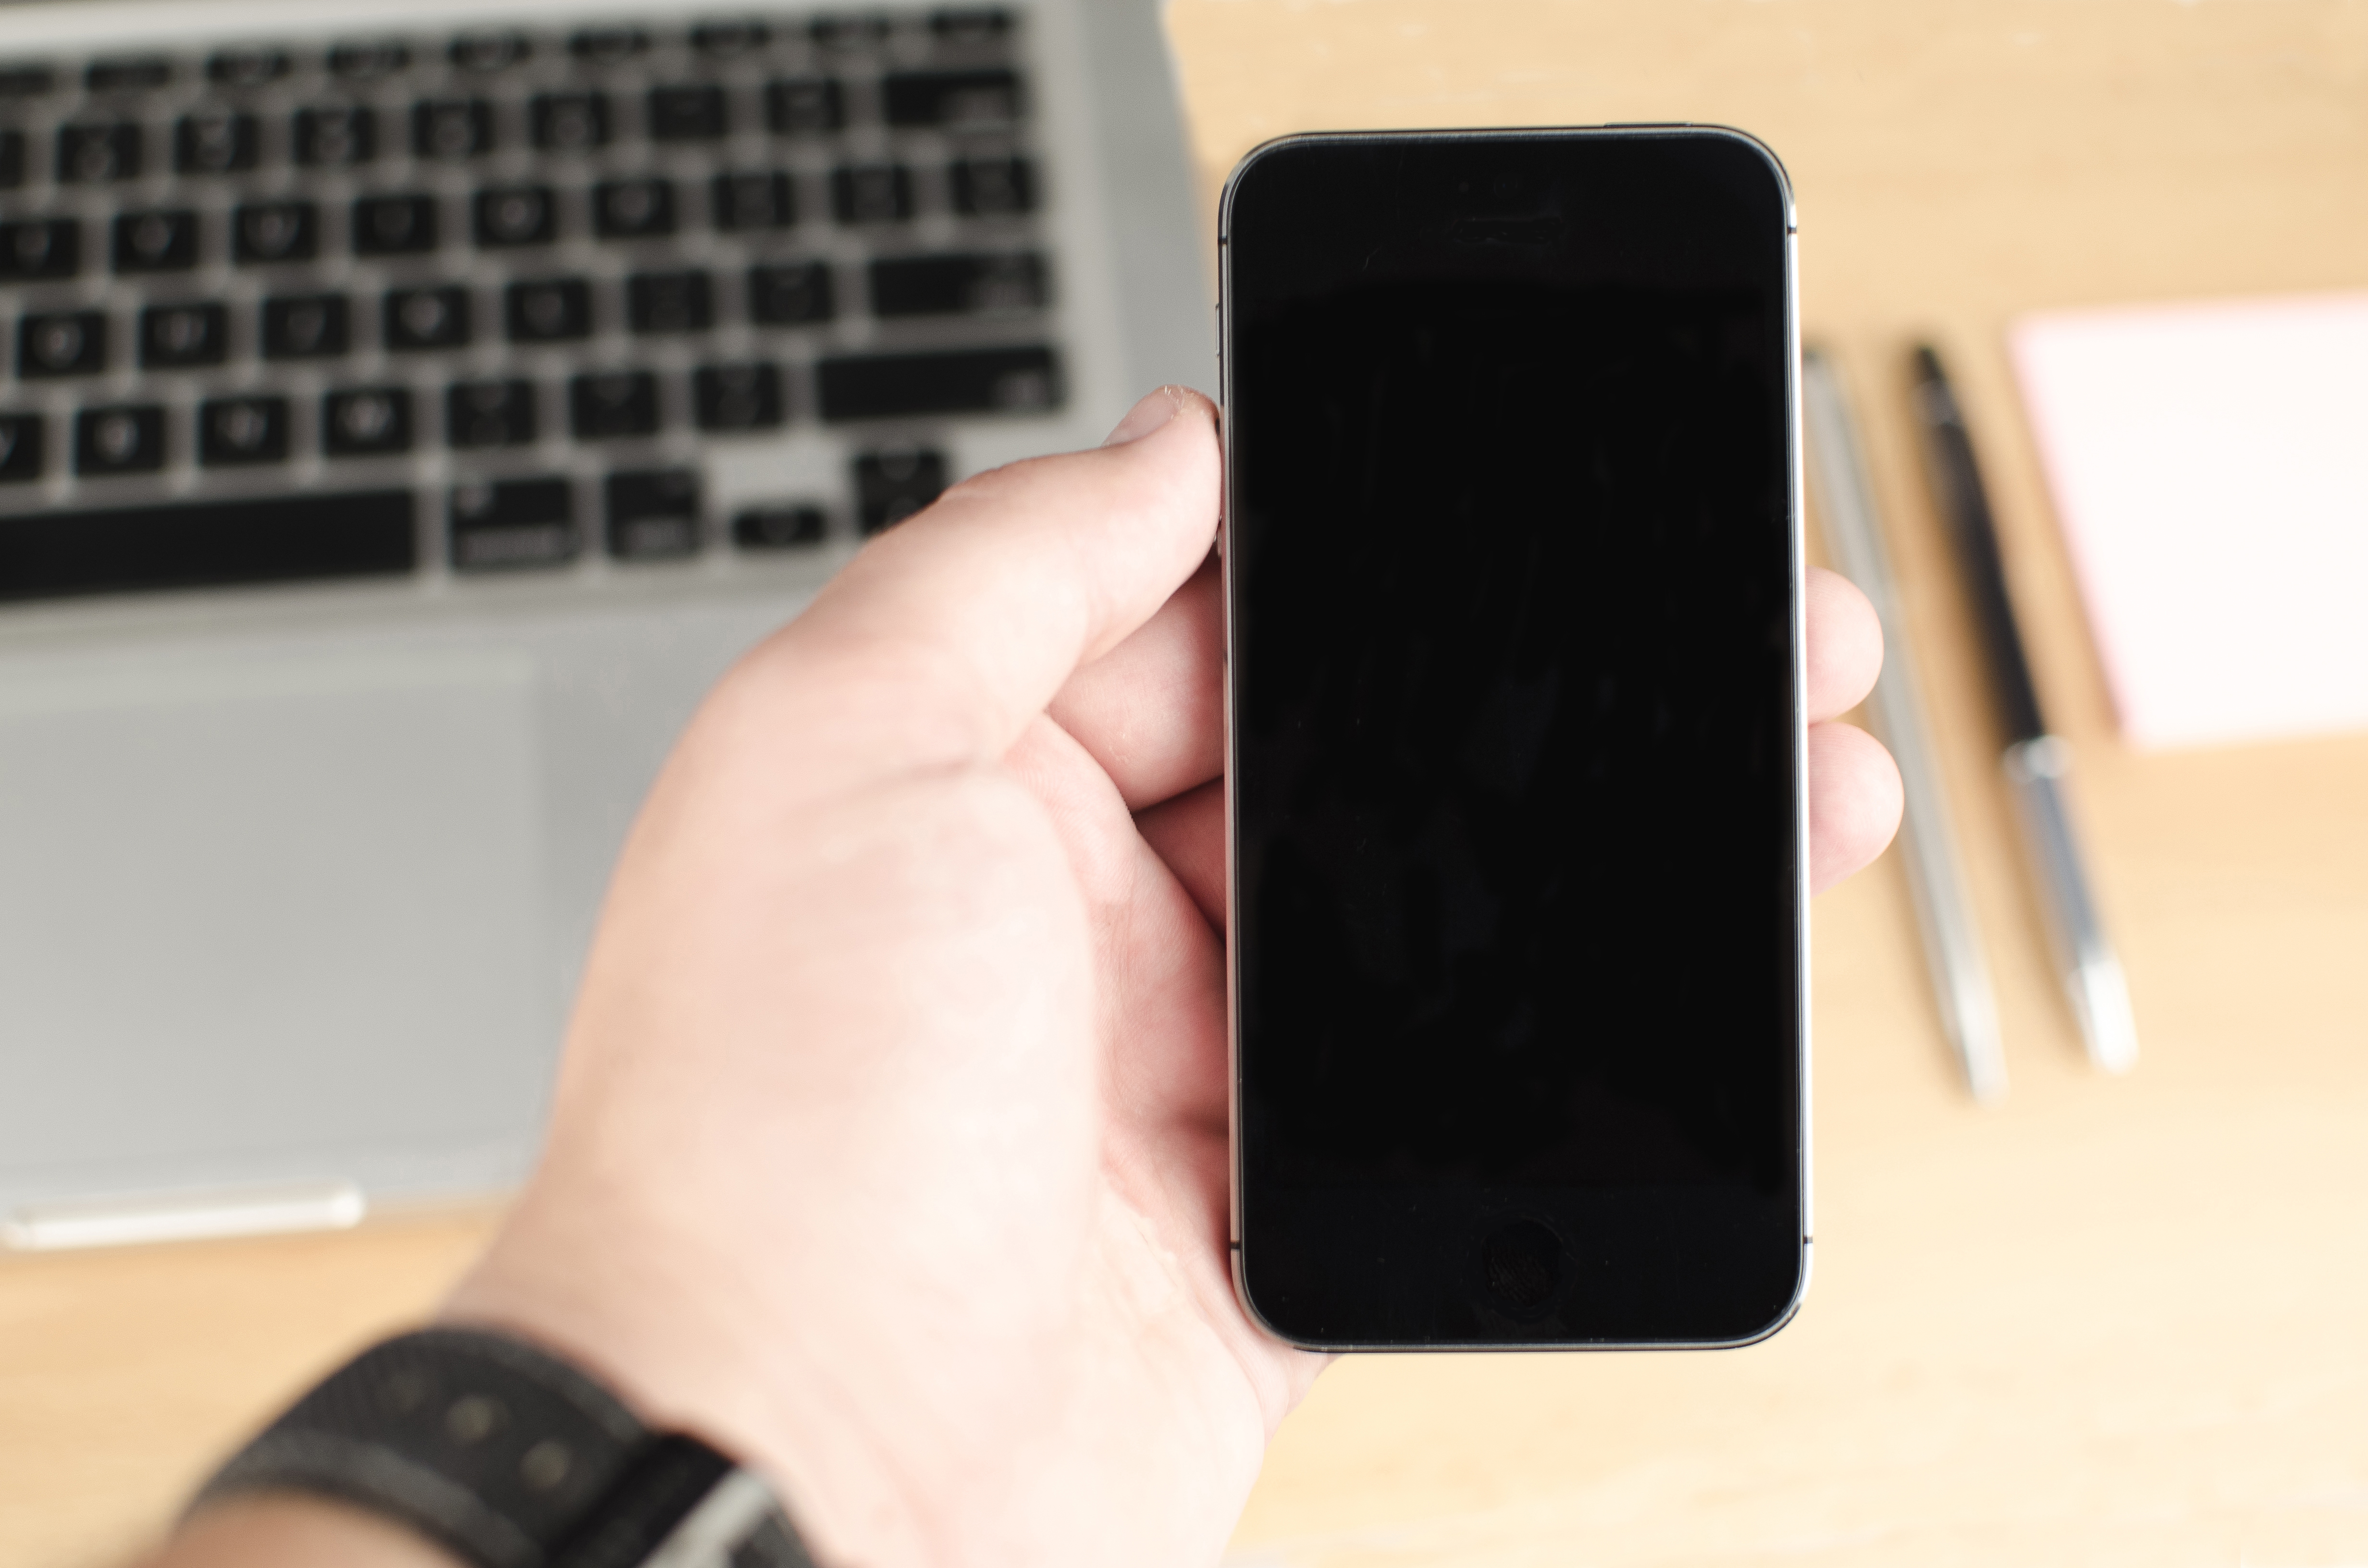
smartphone, technology, telephone, gadget, mobile phone, electronics, product design, electronic device, portable communications device, communication device